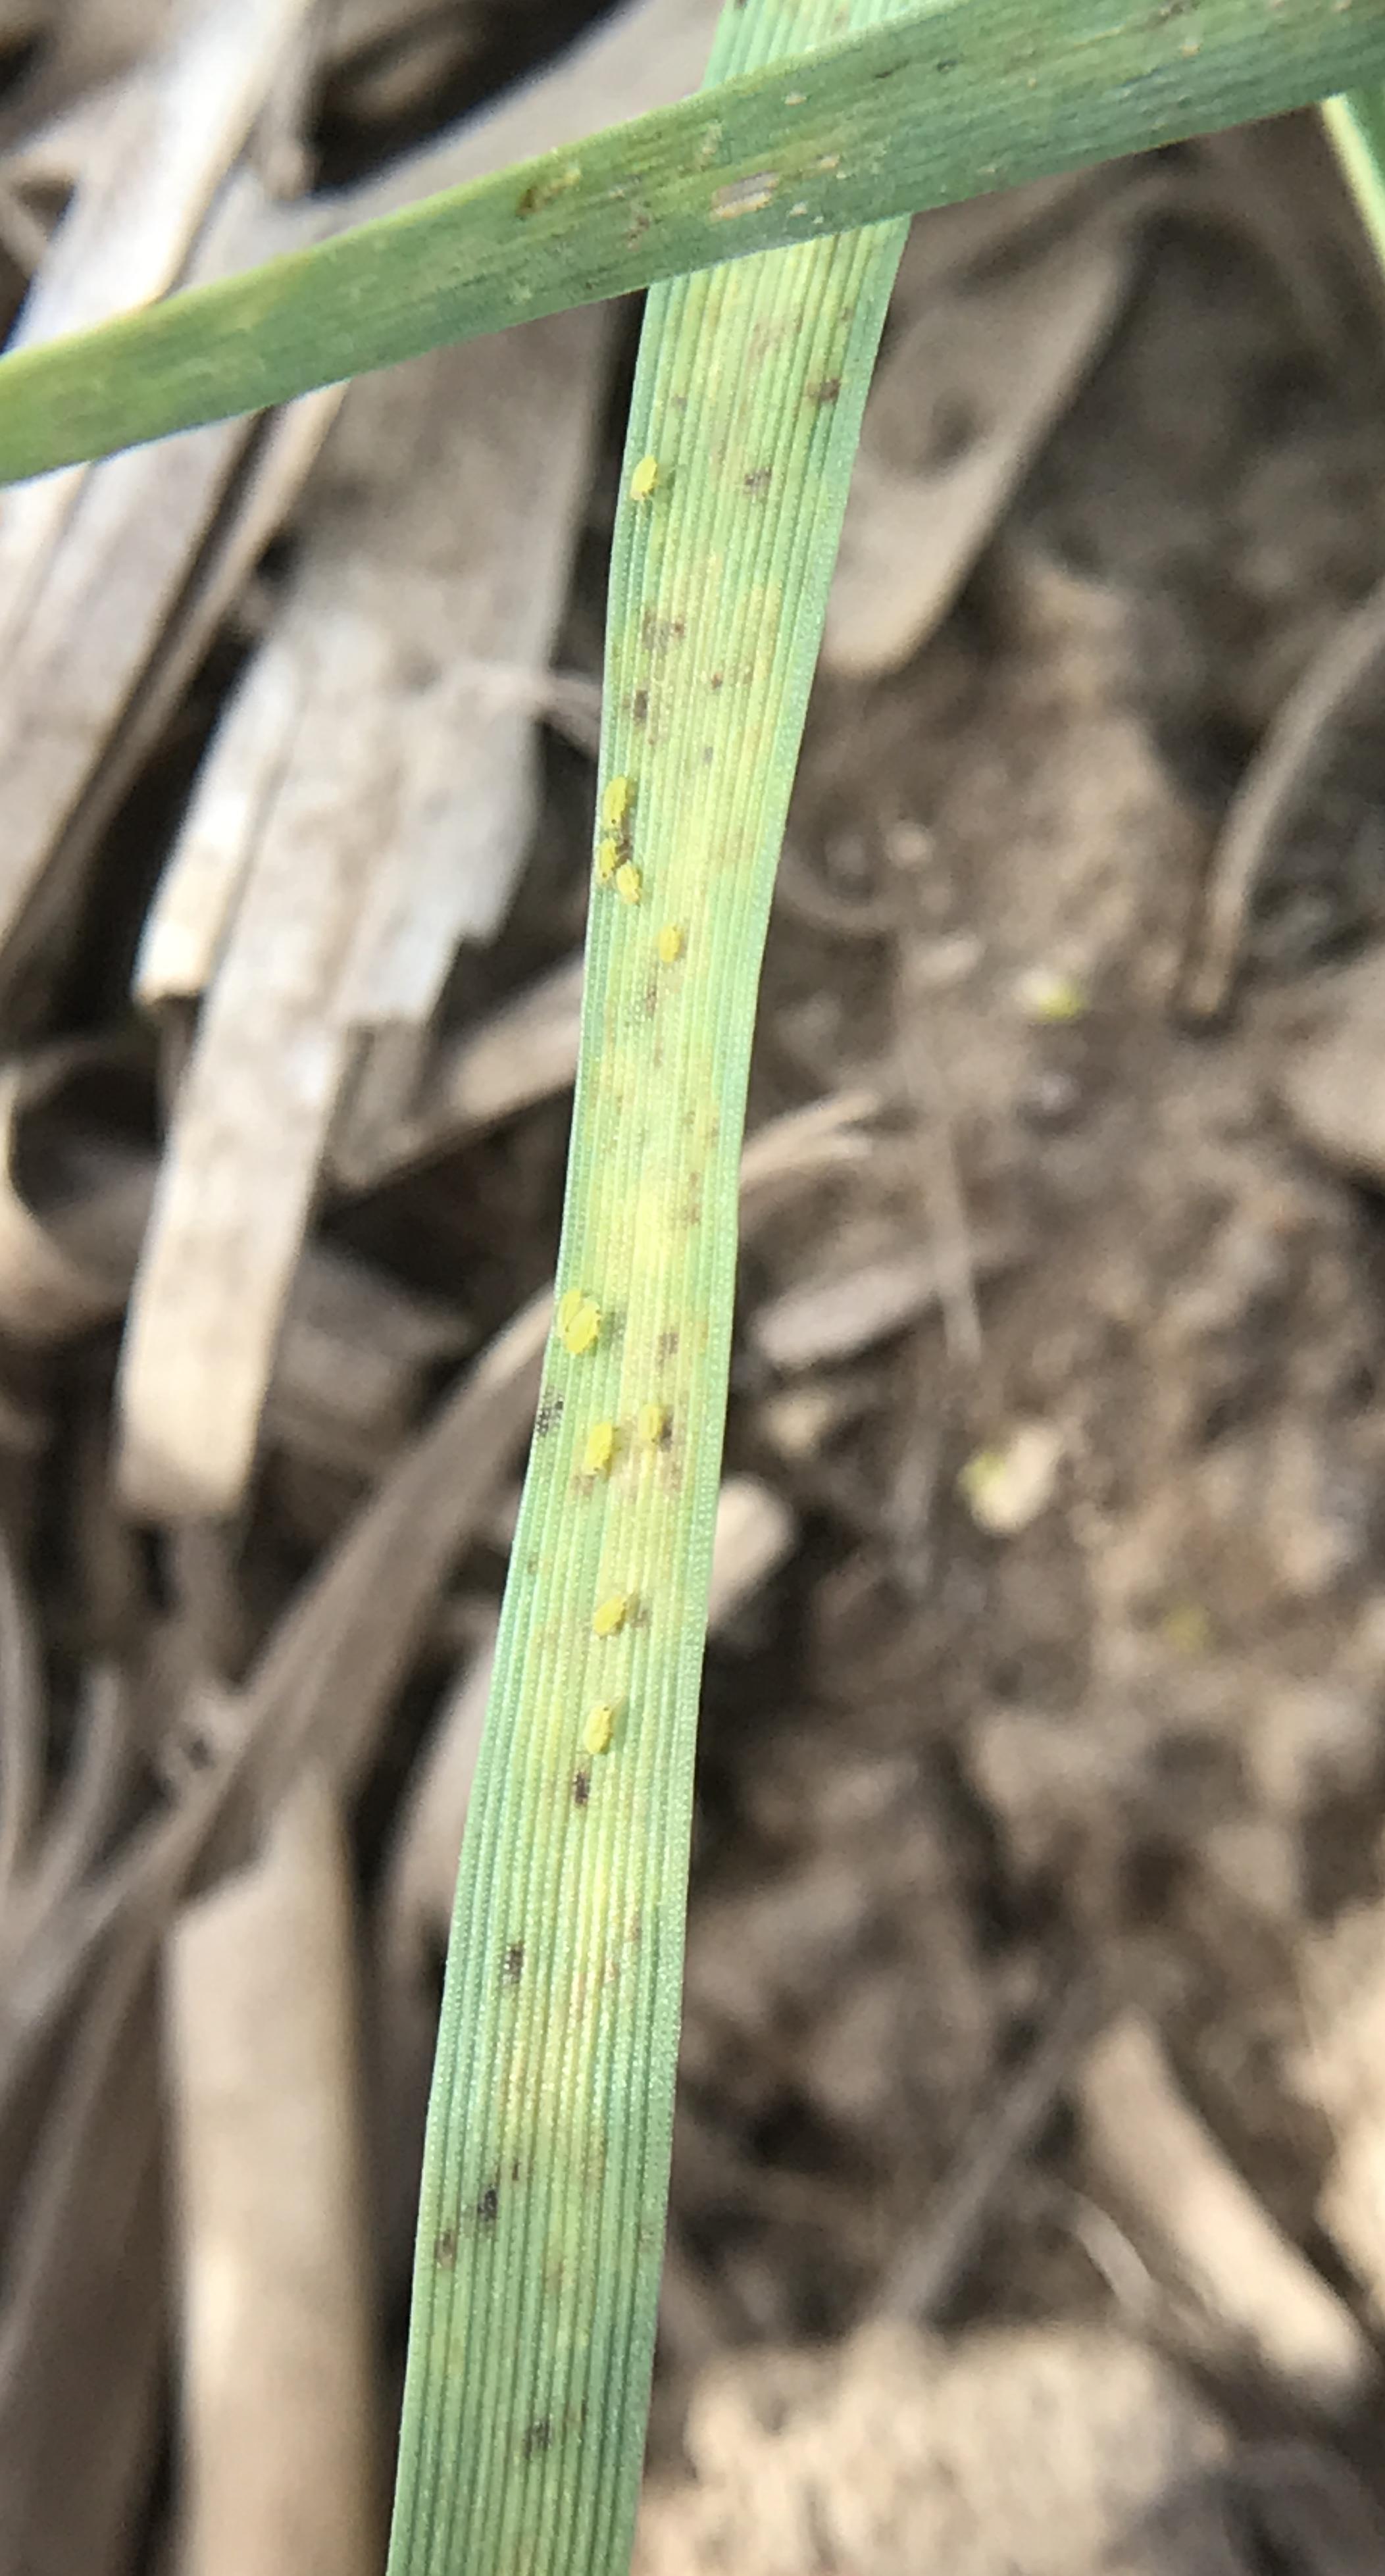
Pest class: cereal_grass_aphid